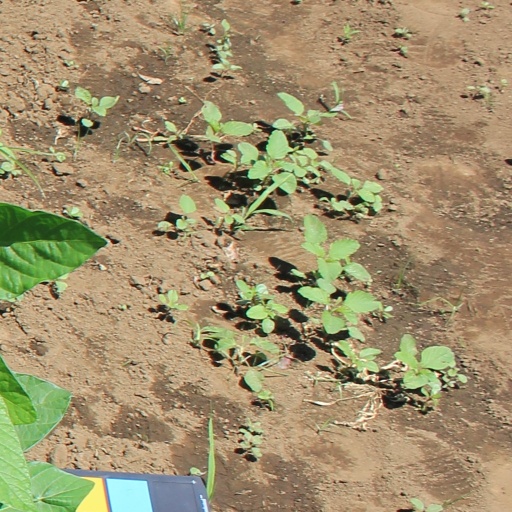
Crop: soybean